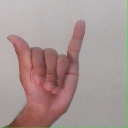
अक्षर: य